Pandian Express

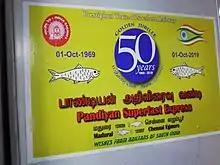
The banner put up by Rail Fans in 2019, to commemorate the Golden Jubilee (completion of 50 Years) of Pandiyan Express

The name of the train commemorates the 6th century BC to 17th century AD Pandyan Dynasty or Pandian Kingdom of Tamil Nadu. It is a standard train consisting of 23 coaches. The main stops on the way are Chengalpattu, Villupuram, Vriddhachalam, Tiruchirappalli and Dindigul. The train operates daily and covers a distance of . The train runs at a top speed of . It is a Prestigious train with Southern Railway Zone. It is now running with LHB rakes (Linke Hoffman Busch) from 15 August 2016 and is maintained at Madurai.